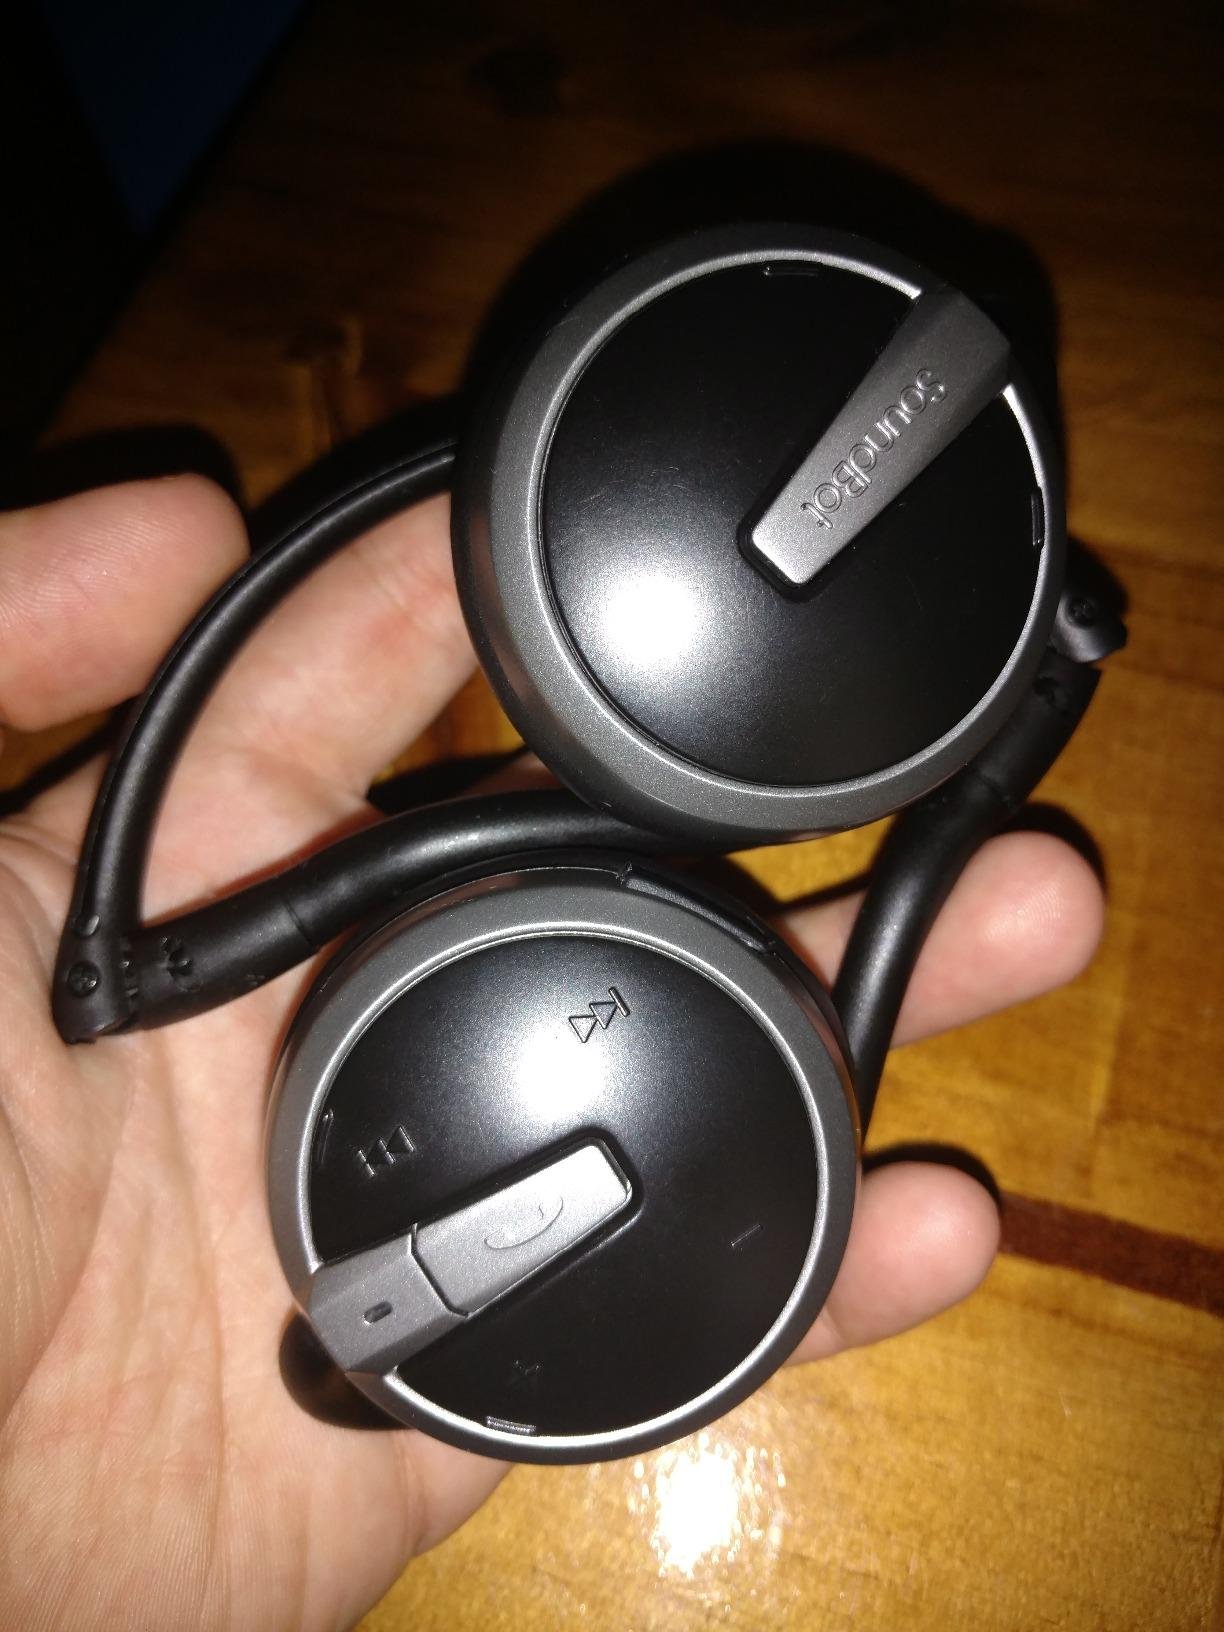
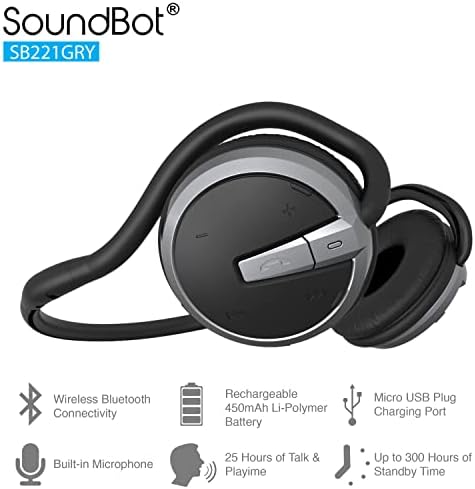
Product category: headphones
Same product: yes